Westfield, New Zealand

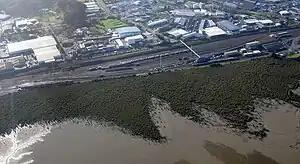

For many years the abattoirs located here were discharging large amounts of untreated waste into Manukau Harbour. This had a detrimental effect on the ecology of the harbour, which at the turn of the 20th century had been a popular and attractive place to swim, sail, fish and gather shell fish. For most of the middle of the 20th century it was a health hazard and its shell-fish a probable source of food poisoning. Since the freezing works disappeared the water quality has improved greatly.